History of ancient Egypt

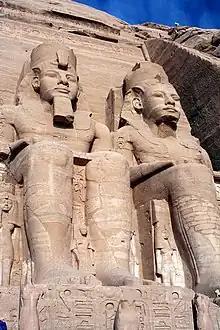
Colossal depictions of Ramesses II at one of the Abu Simbel temples.

This was a time of great wealth and power for Egypt. Some of the most important and best-known pharaohs ruled at this time, such as Hatshepsut. Hatshepsut is unusual as she was a female pharaoh, a rare occurrence in Egyptian history. She was an ambitious and competent leader, extending Egyptian trade south into present-day Somalia and north into the Mediterranean. She ruled for twenty years through a combination of widespread propaganda and deft political skill. Her co-regent and successor Thutmose III ("the Napoleon of Egypt") expanded Egypt's army and wielded it with great success. However, late in his reign, he ordered her name hacked out from her monuments. He fought against Asiatic people and was the most successful of Egyptian pharaohs. Amenhotep III built extensively at the temple of Karnak including the Luxor Temple, which consisted of two pylons, a colonnade behind the new temple entrance, and a new temple to the goddess Maat.